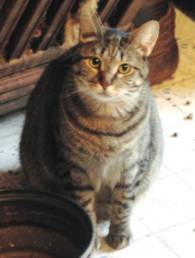
Label: cat